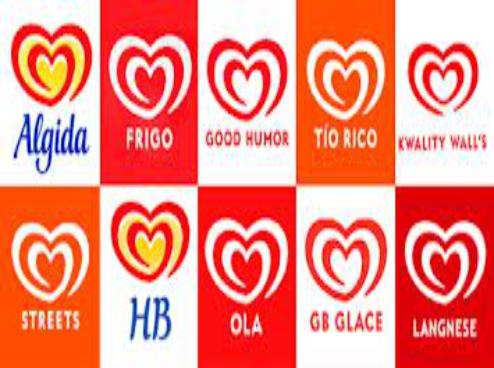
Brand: Kwality Wall's
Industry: Food